The Belle of Bohemia

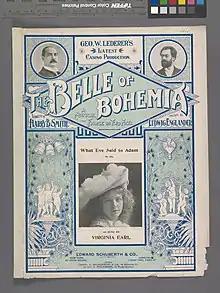
Sheet music cover for 'What Eve Said to Adam' - sung by Virginia Earle in the American production

Smith based "The Belle of Bohemia" on Plautus's "Menaechmi" with its case of mistaken identity.